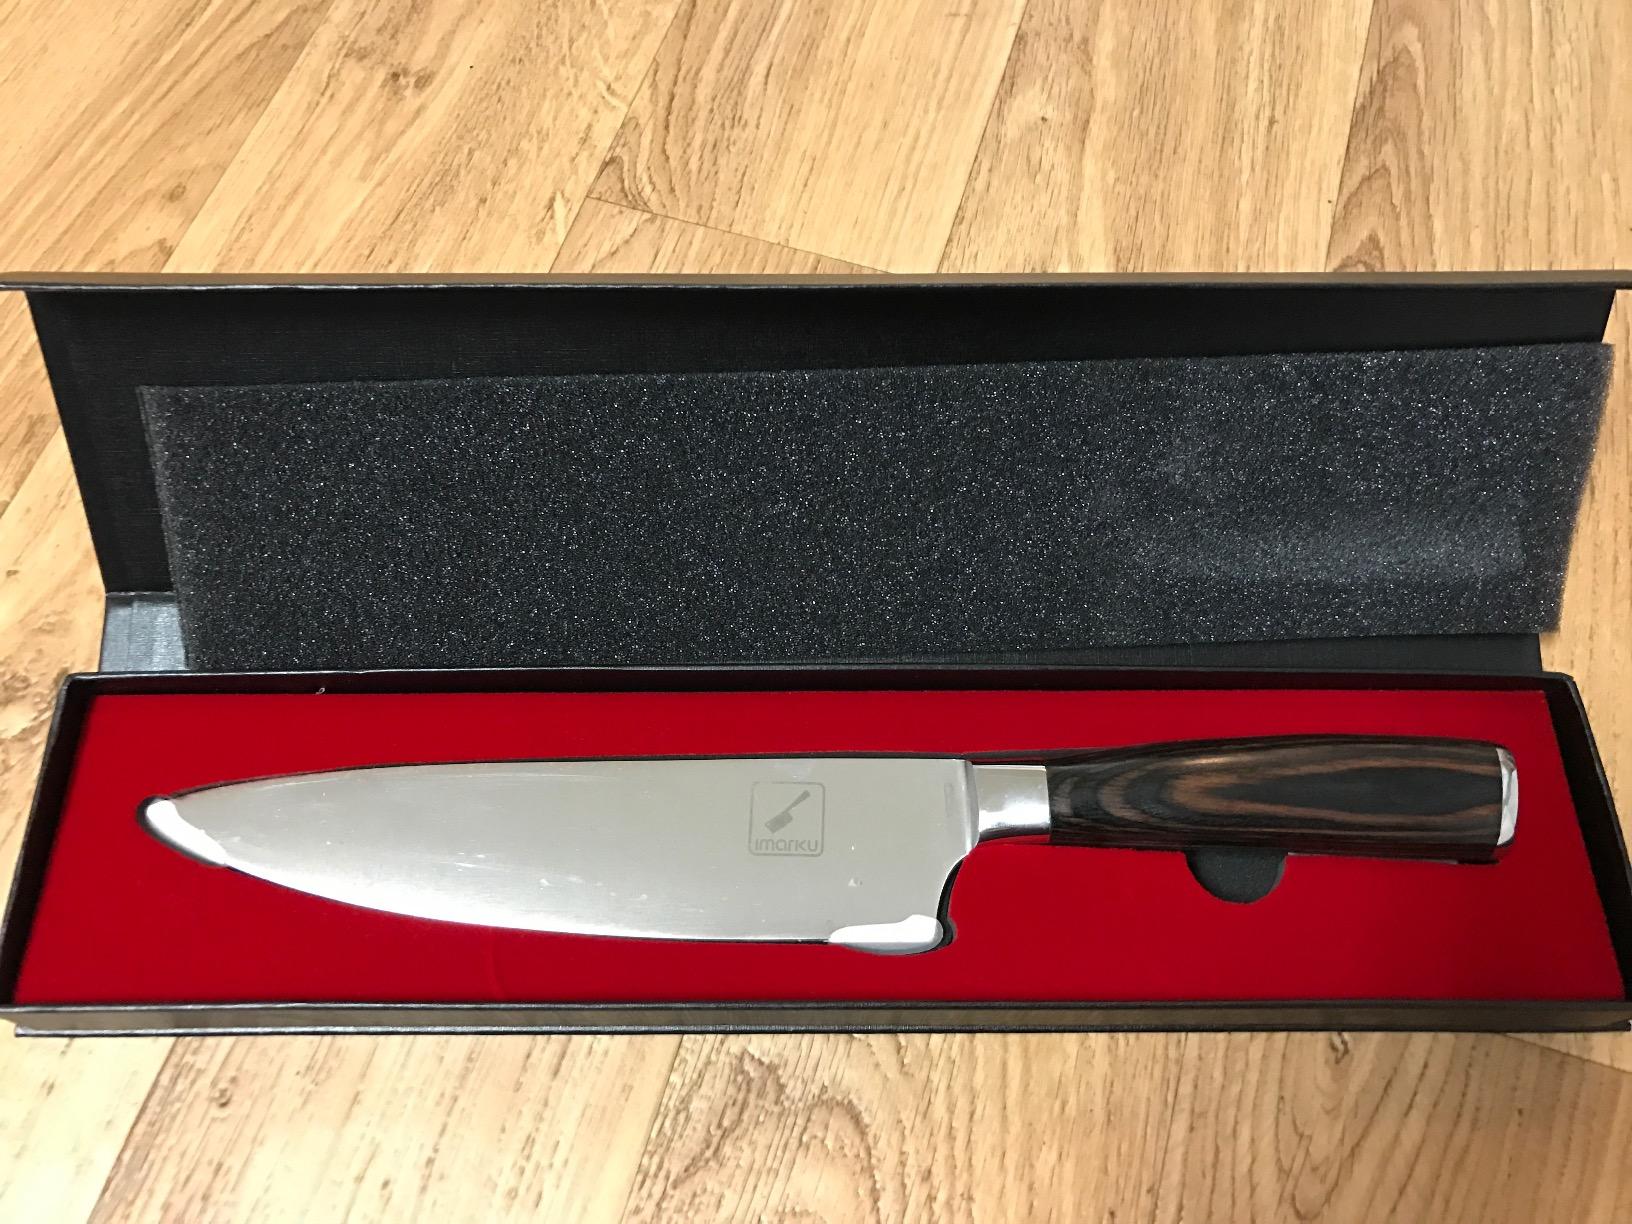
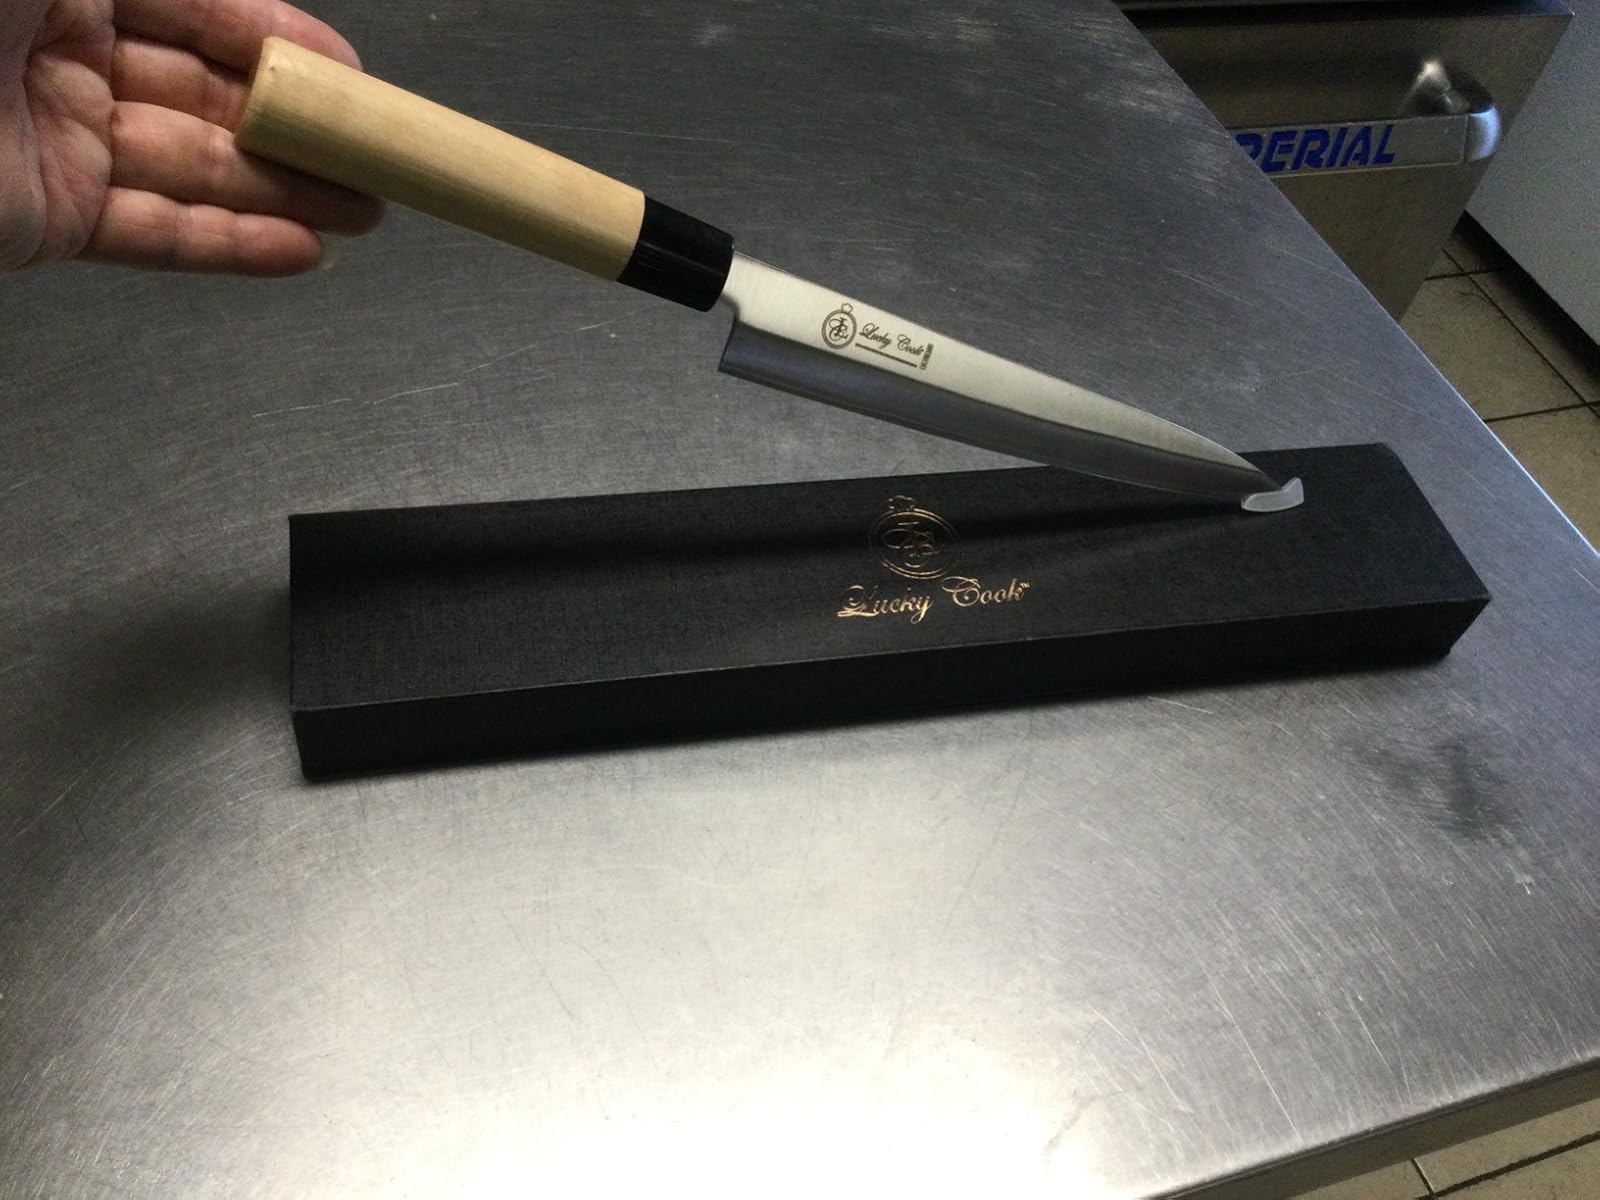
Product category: items_knife
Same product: no